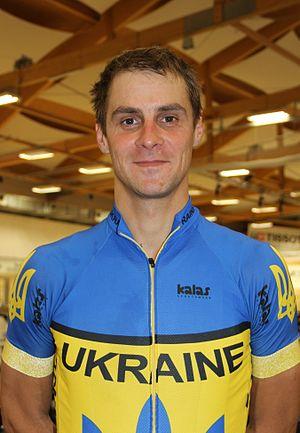
Volodymyr Iouriovytch Dioudia, dit Volodymyr Dyudya, né le 6 janvier 1983 à Kiev, est un coureur cycliste ukrainien.